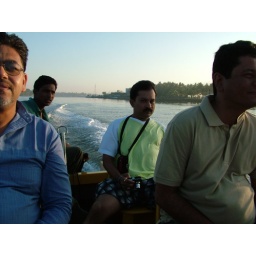
Me,Priyank,Aniruddh,Sunil,Tapas enjoying the boat ride in the sal river in Goa which merges into the sea at Covallessim Beach